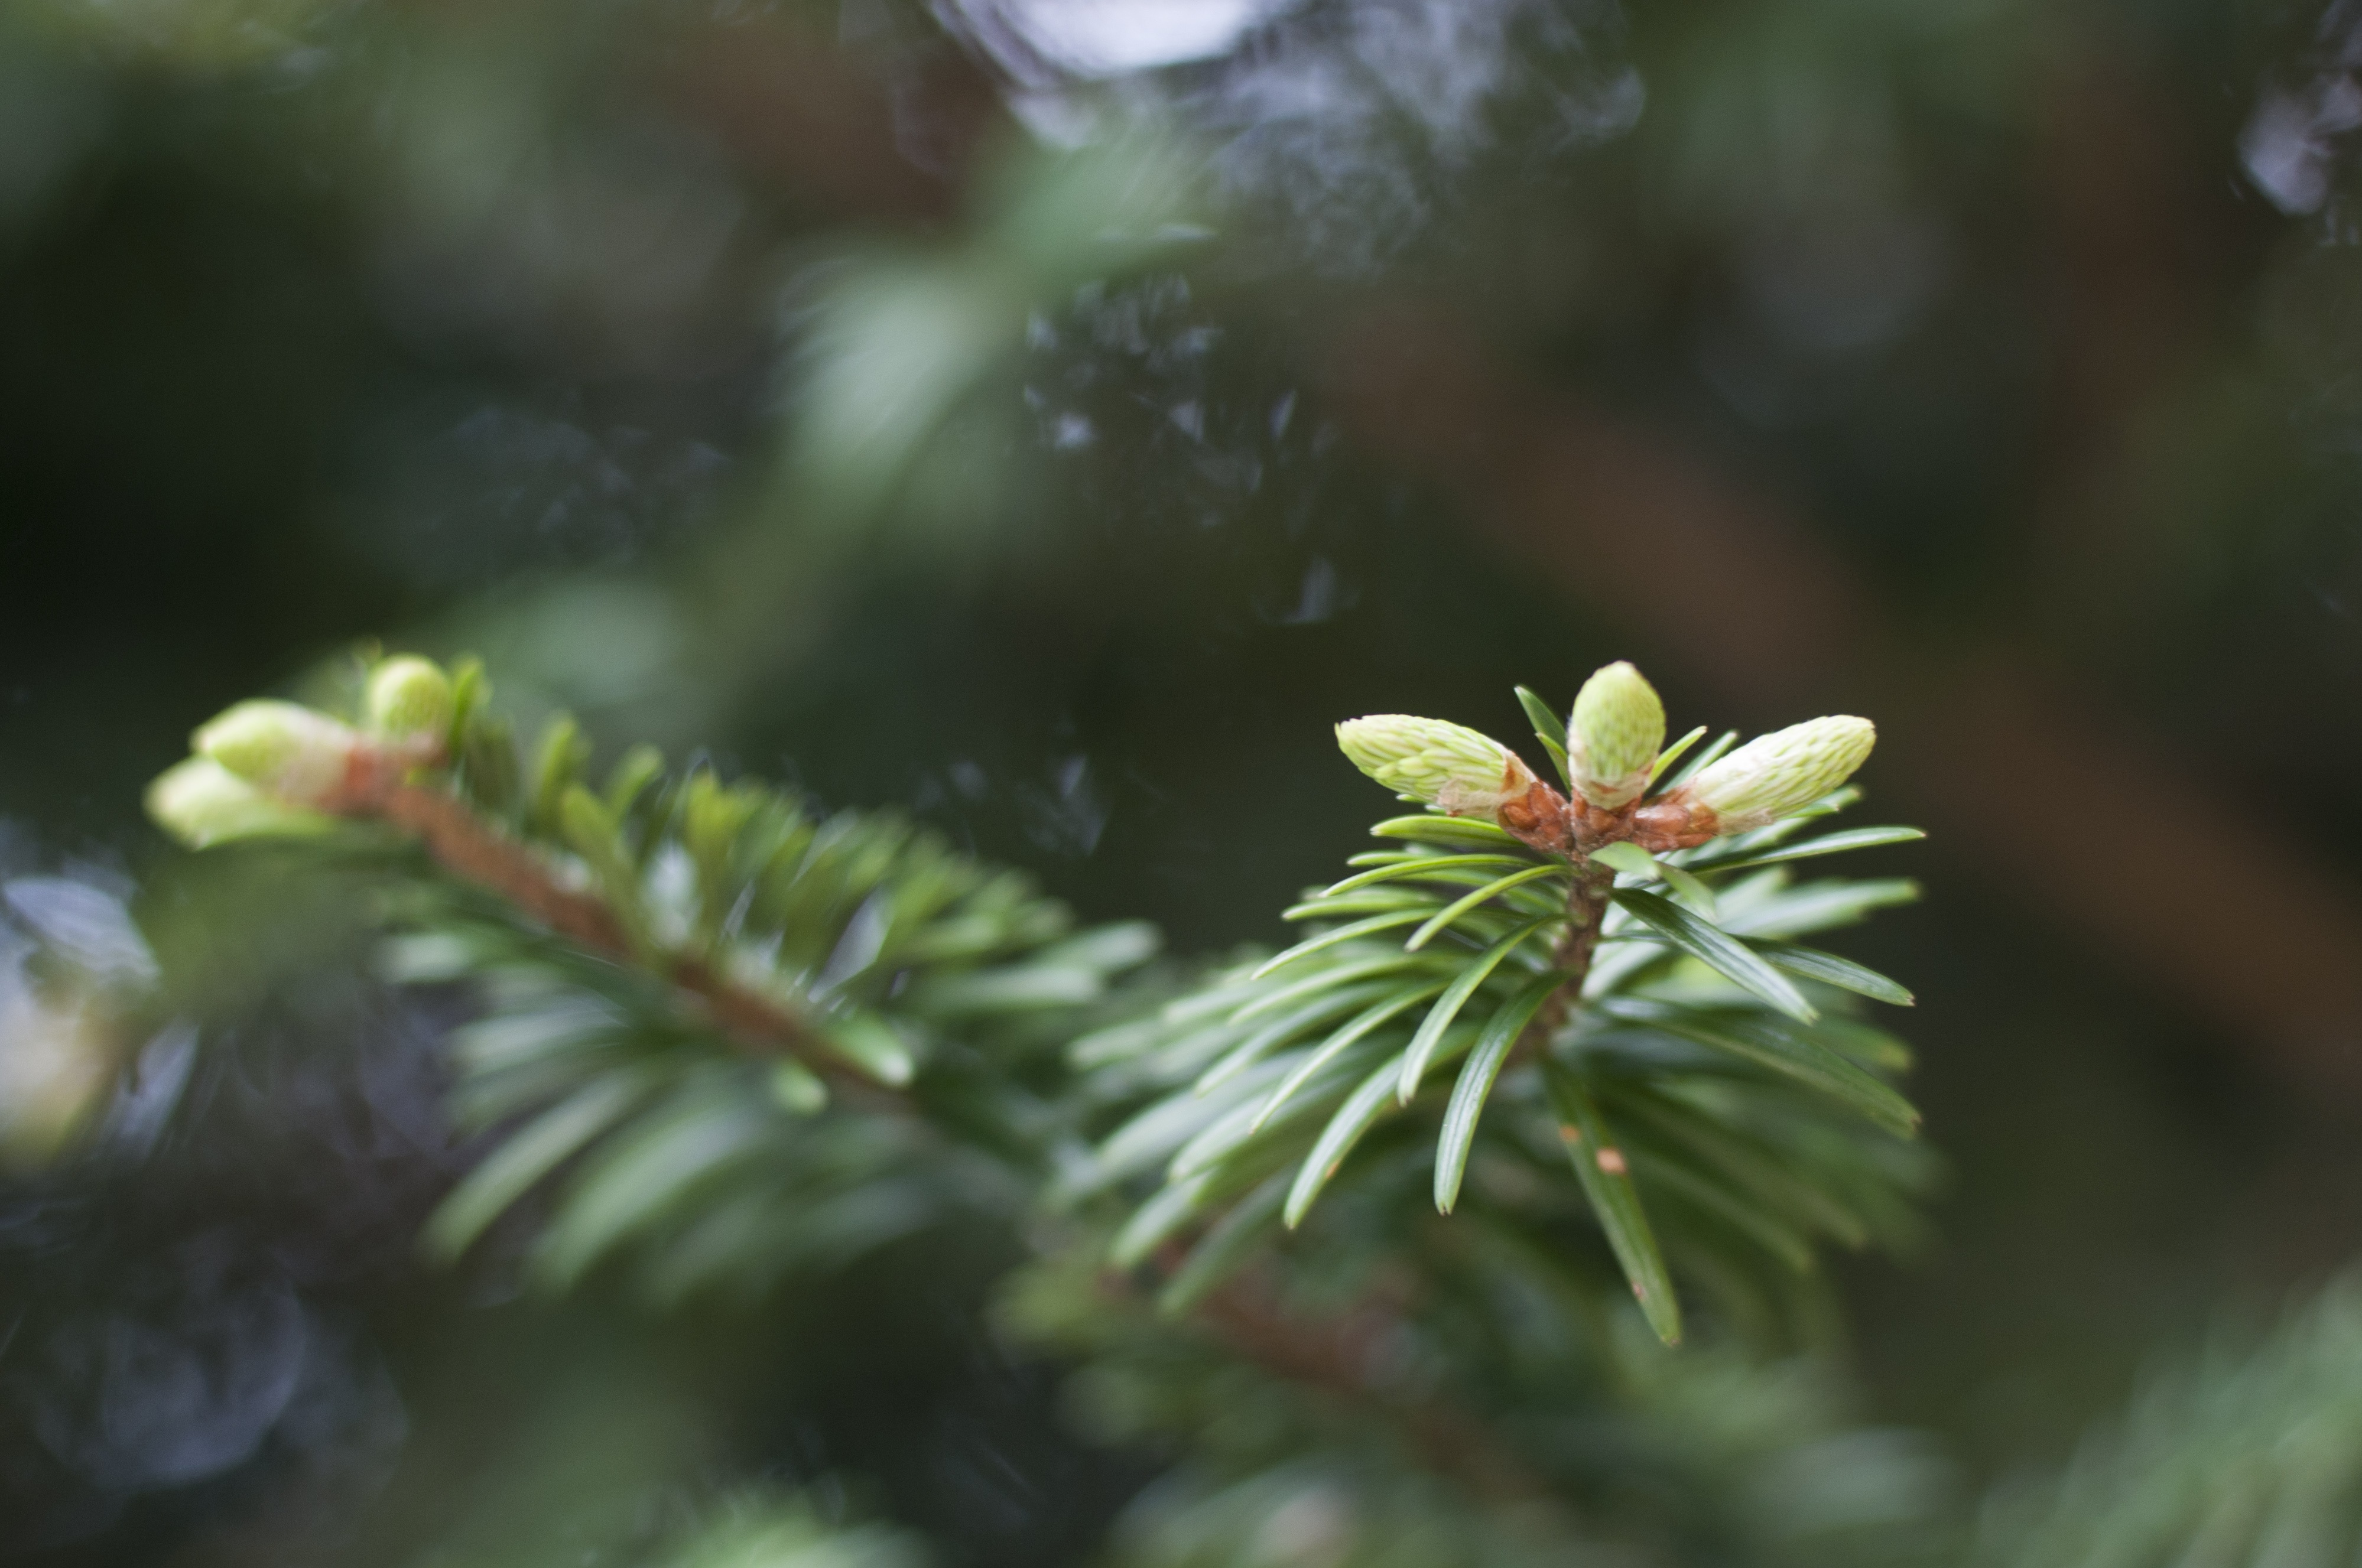
tree, nature, branch, blossom, plant, leaf, flower, green, botany, fir, flora, fauna, wildflower, conifer, close up, leaves, spruce, shrub, buds, bud, cedar, macro photography, flowering plant, woody plant, land plant